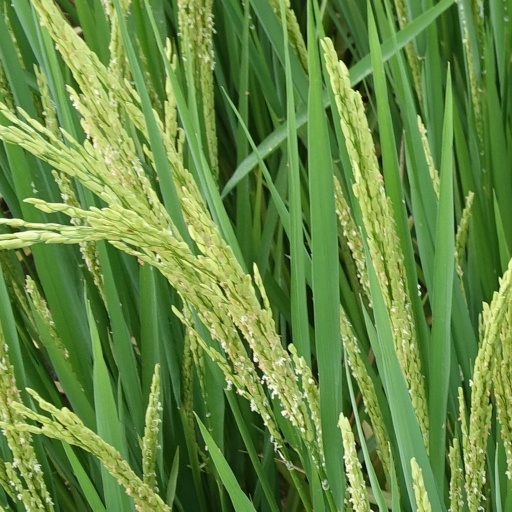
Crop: rice